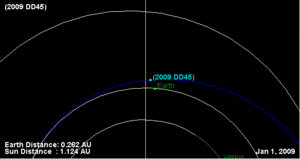
2009 DD45
Animation af Jordens og 2009 DD45s omløbsbaner om Solen i 2009
2009 DD₄₅ er en lille Apollo-asteroide,